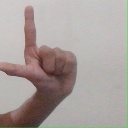
अक्षर: ल